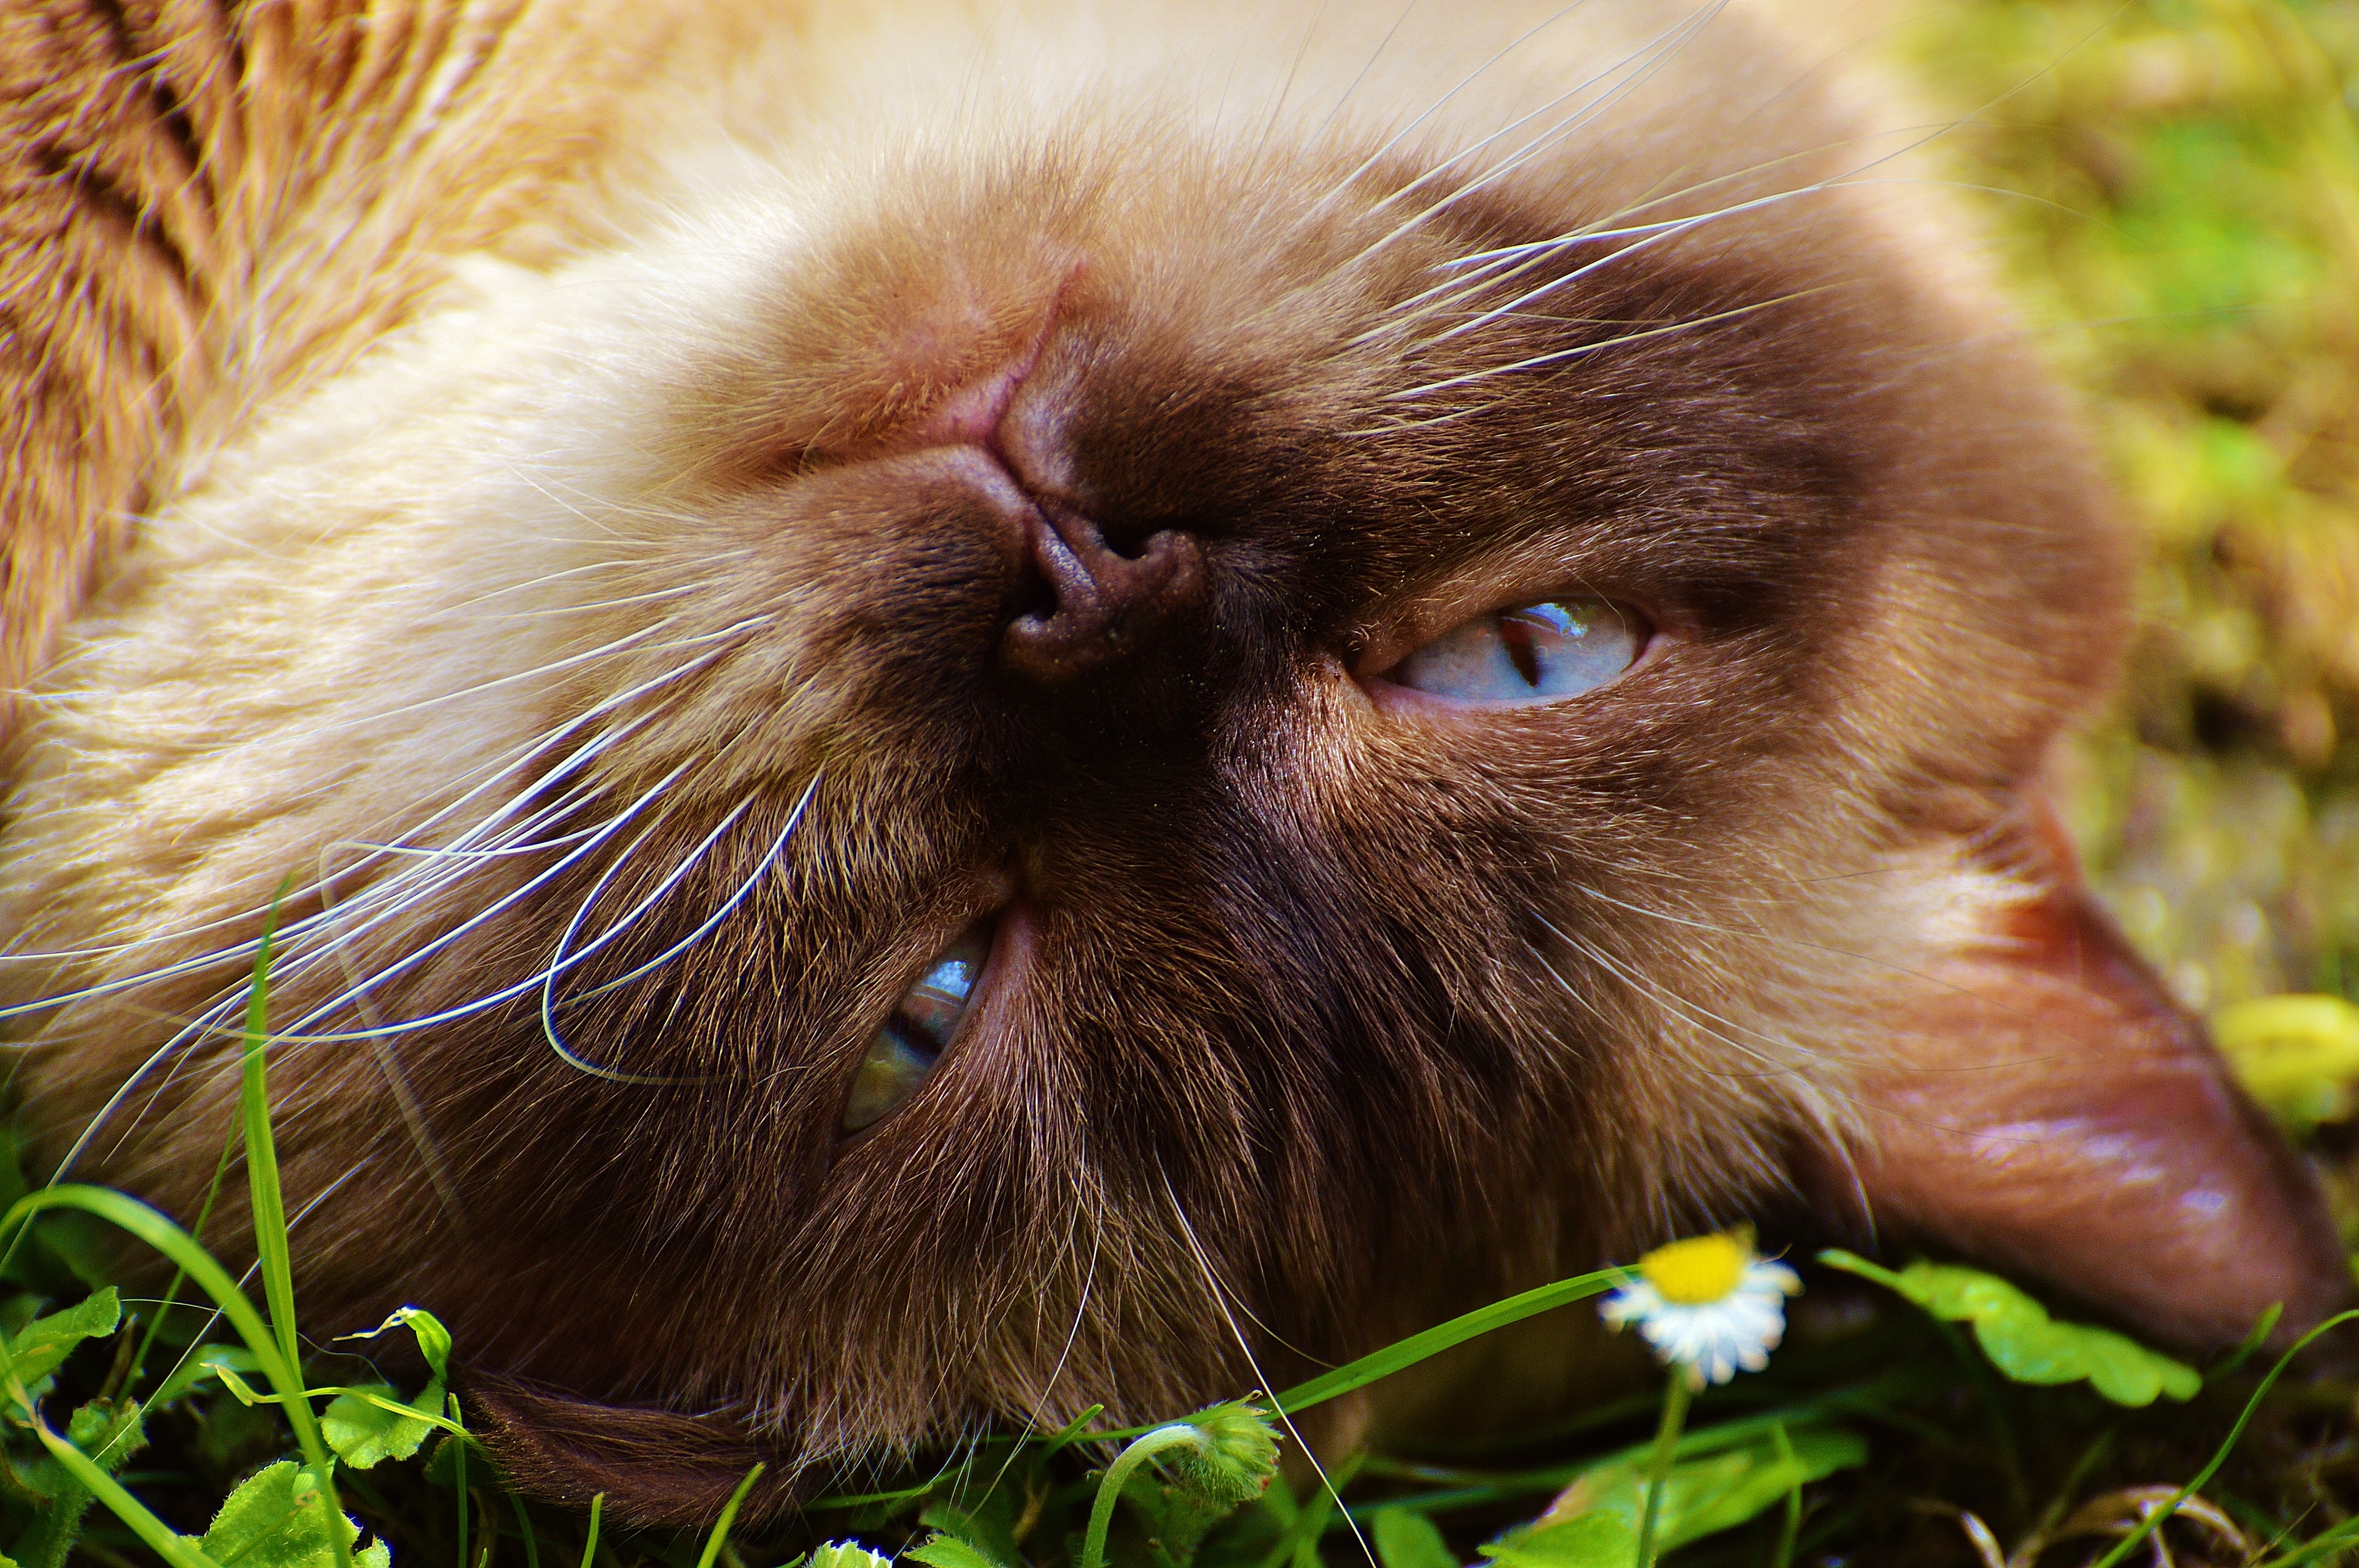
sweet, cute, fur, cat, brown, mammal, fauna, blue eye, close up, thoroughbred, nose, whiskers, snout, beige, eye, vertebrate, mieze, dreamy, british shorthair, small to medium sized cats, cat like mammal